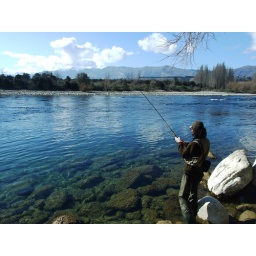
Me fighting a fish in upper clutha river